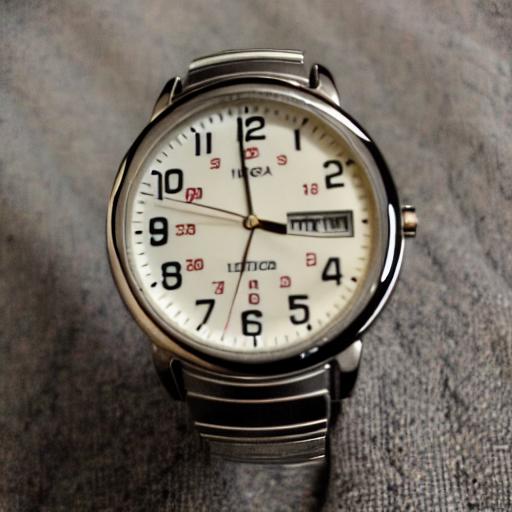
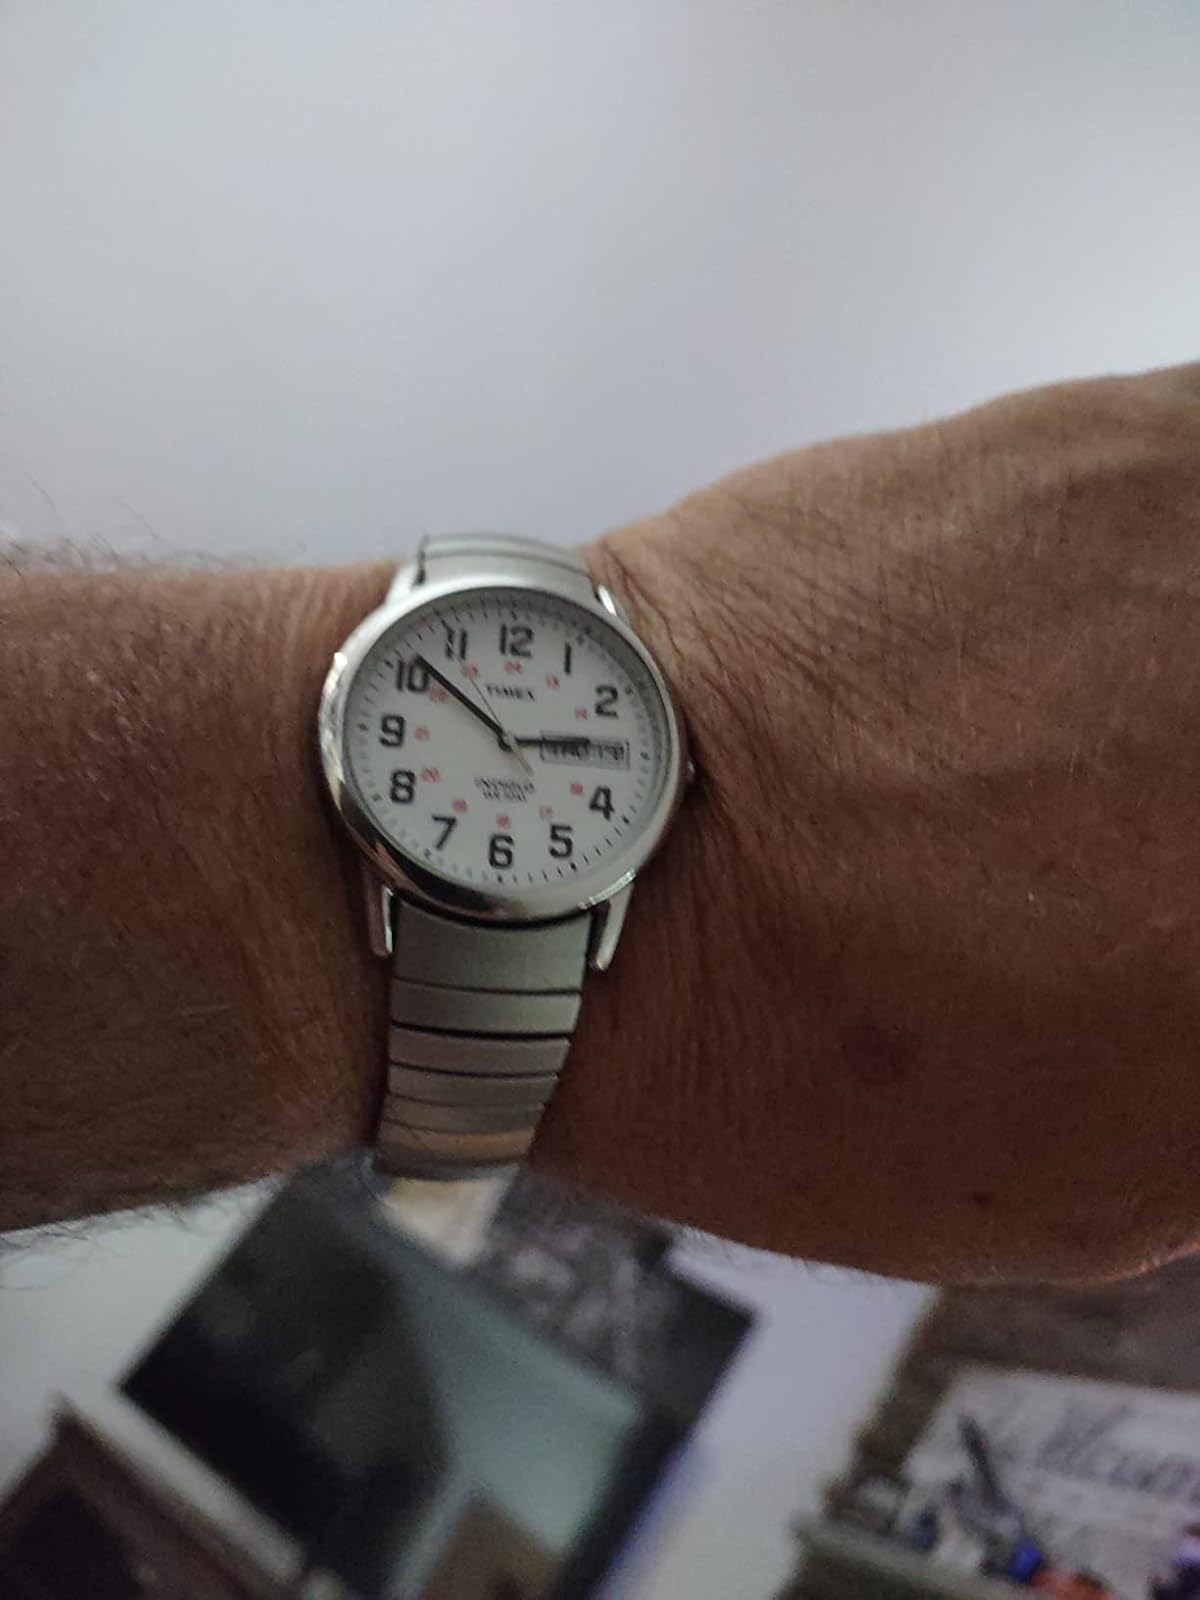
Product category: accessories_watch
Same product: no